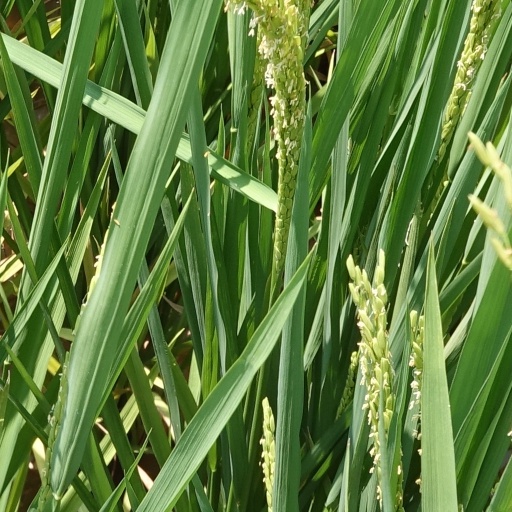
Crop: rice